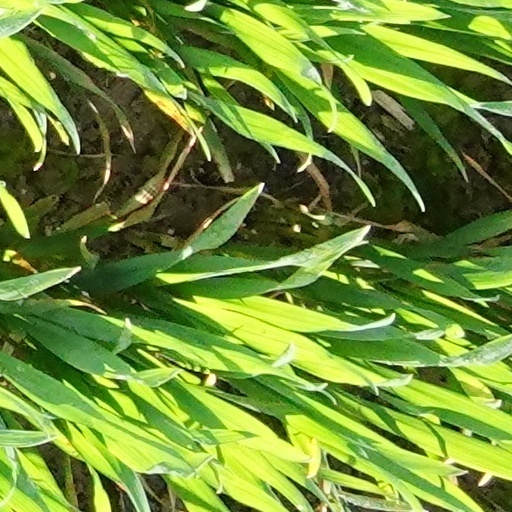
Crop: wheat